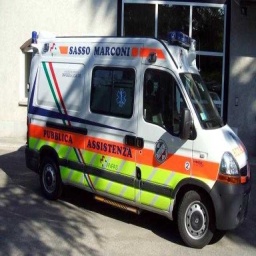
Label: ambulance